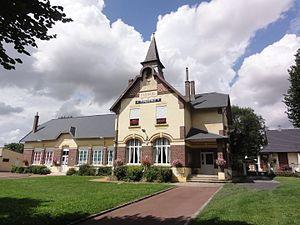
Fluquières (Aisne) mairie-école
Fluquières est une commune française située dans le département de l'Aisne, en région Hauts-de-France.